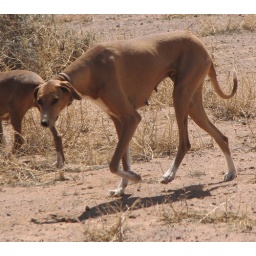
Idiiyat-es-Sahel dogs in their new home in NM. Idiiyat-es-Sahel dogs in their new home in NM. Idiiyat-es-Sahel dogs in their new home in NM